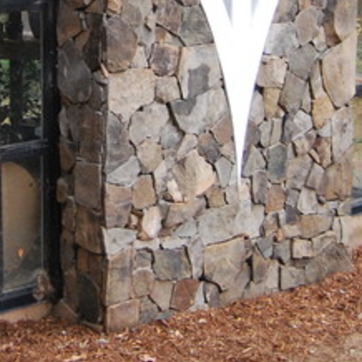
Material: stone